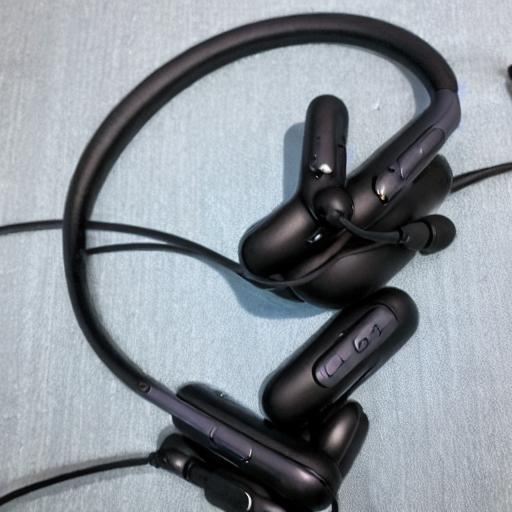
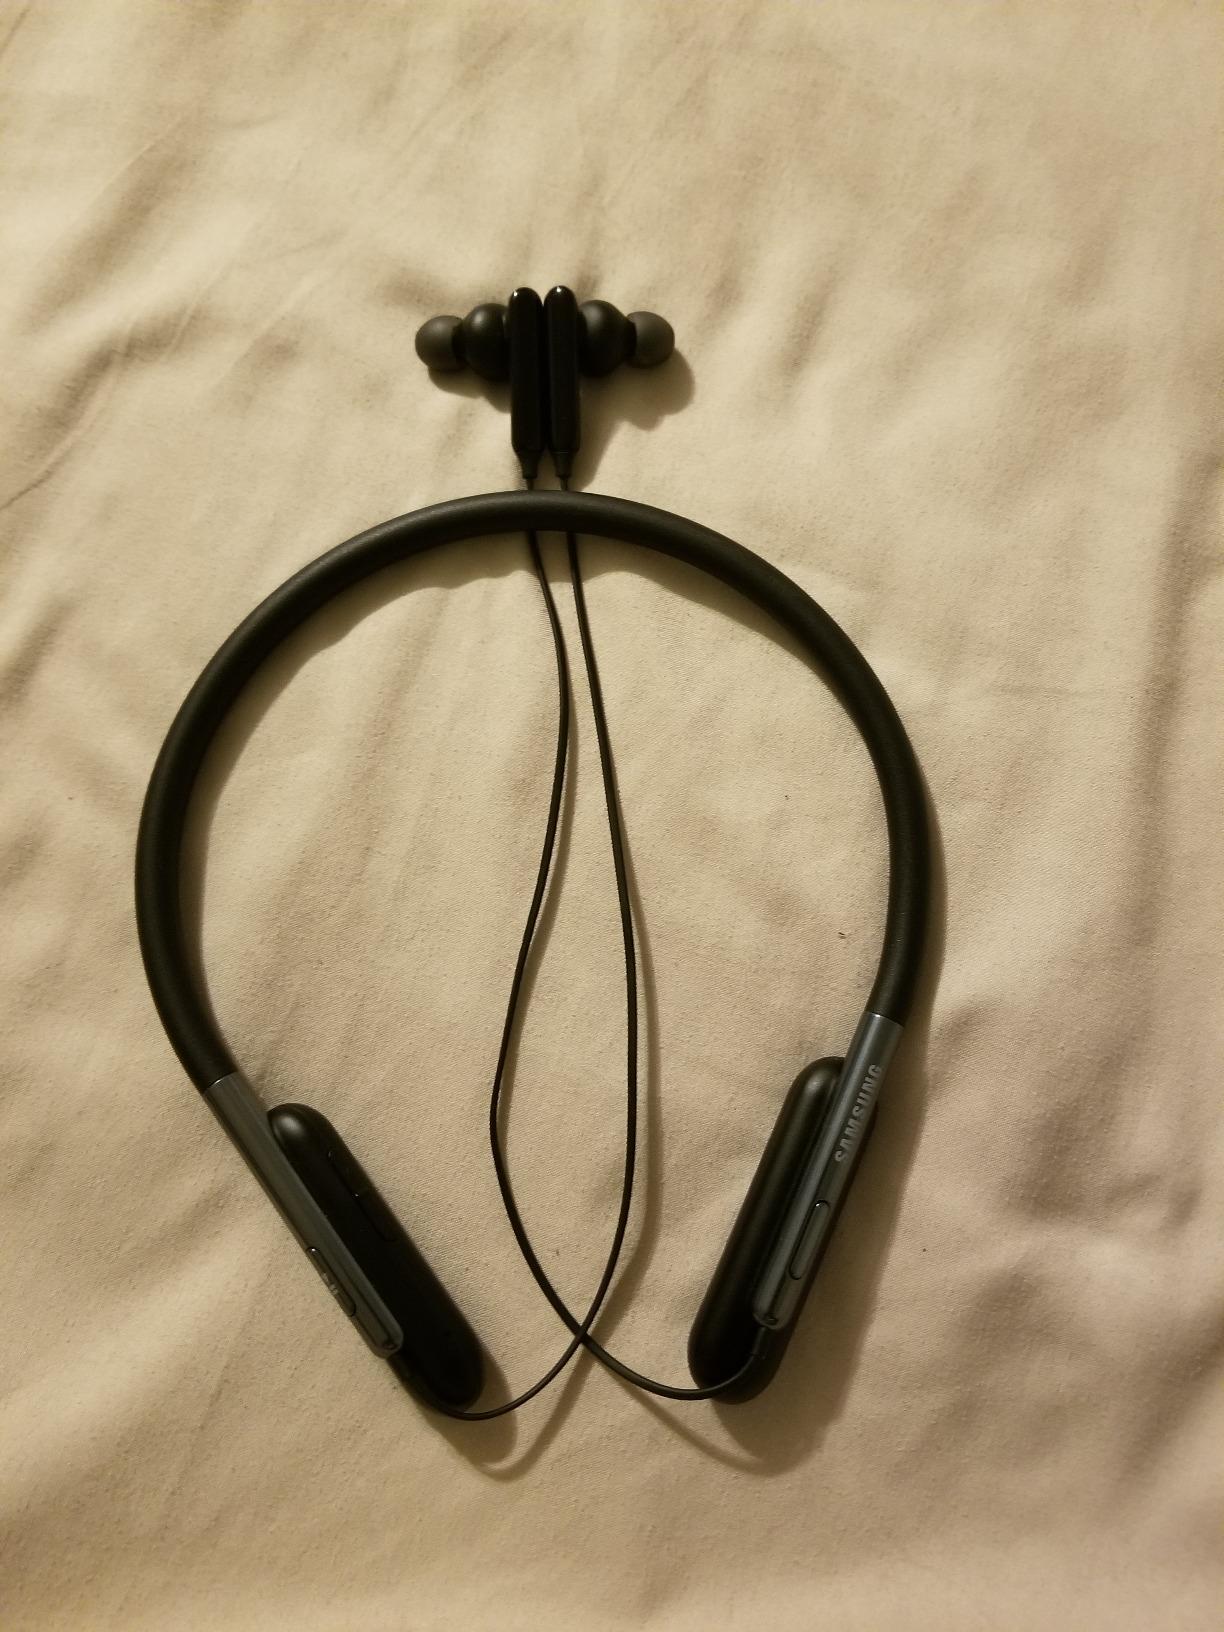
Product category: headphones
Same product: no